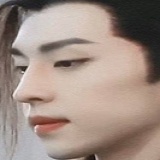
diễn viên Kiều Chấn Vũ